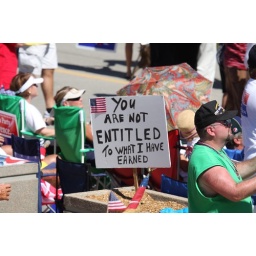
Yep, the guy in the bright, green shirt is me. Got this pic from rebootcongress.blogspot.com via Gregg